Emil von Sydow

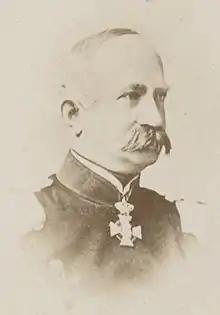
Emil von Sydow, 1873

Emil von Sydow (15 July 1812 – 13 October 1873) was a German military officer, geographer and cartographer born in Freiberg, Saxony.